Users' group

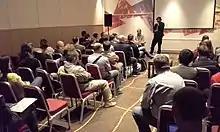
A hackers' talk at Chaos Constructions 2019

A users' group (also user's group or user group) is a type of club focused on the use of a particular technology, usually (but not always) computer-related.